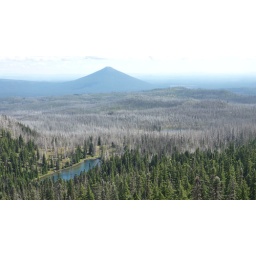
Looking out over beautiful blue lakes below and scorched land with Black Butte standing in the distance.